Fife

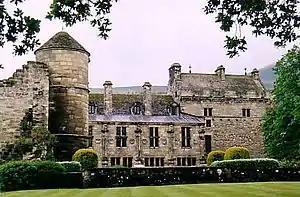
Falkland Palace

Fife is represented by five constituency members of the Scottish Parliament (MSPs) and four members of the United Kingdom parliament (MPs) who are sent to Holyrood and the British Parliament respectively. Following the 2015 general election, all four of the MPs constituencies were held by the Scottish National Party. In the 2017 general election, Kirkcaldy and Cowdenbeath was regained by Labour. At the same election, the seat of North East Fife became the closest seat in the country with the SNP holding a majority of 2 over the Liberal Democrats. Three of the Scottish Parliament constituencies are held by the Scottish National Party: Cowdenbeath, Dunfermline and Mid Fife and Glenrothes. One is held by the Scottish Liberal Democrats: North East Fife.